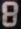
Number: 8